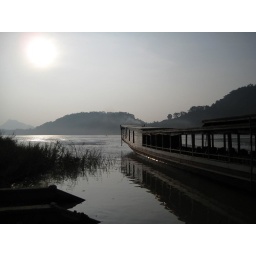
The river boat I took down the Mekong River in Laos.On the Mekong, Laos